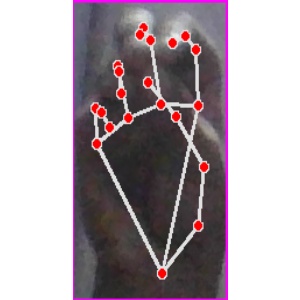
अक्षर: ङ